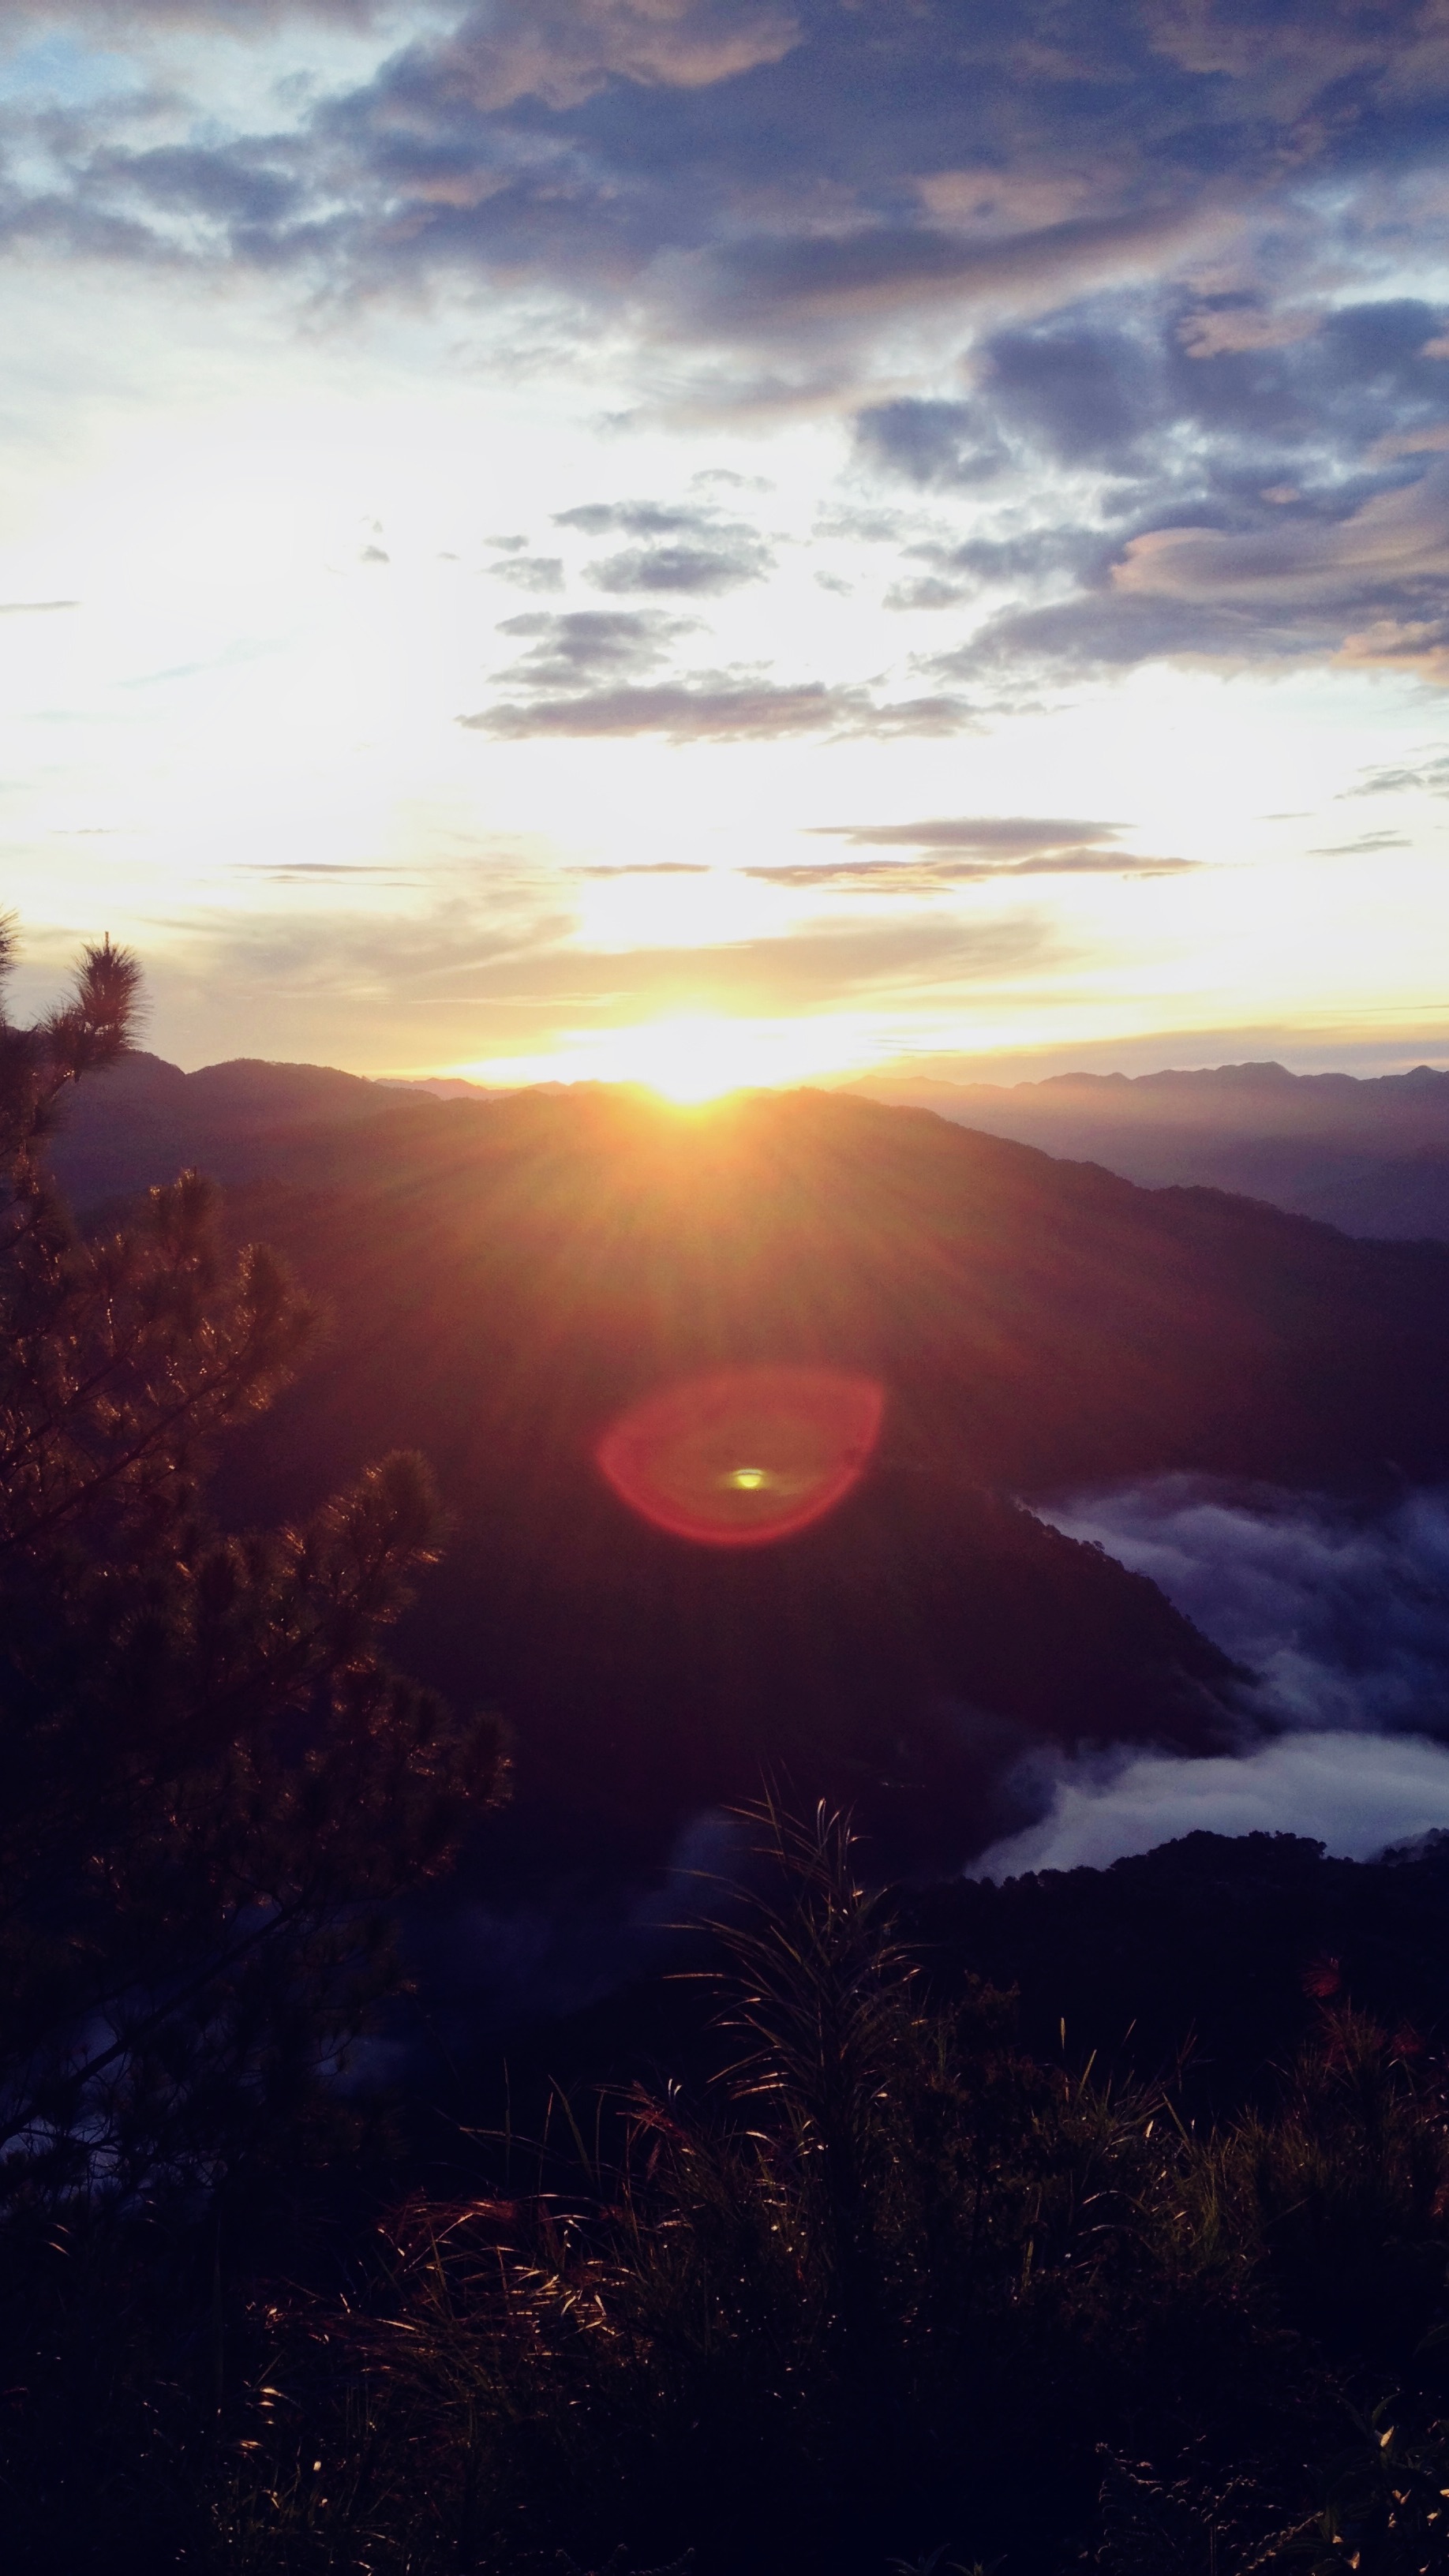
sea, horizon, mountain, cloud, sky, sun, sunrise, sunset, sunlight, morning, hill, dawn, atmosphere, dusk, evening, reflection, afterglow, atmospheric phenomenon, atmosphere of earth